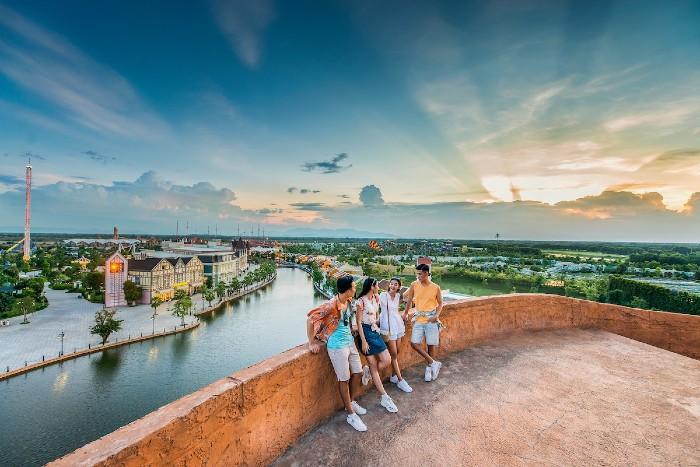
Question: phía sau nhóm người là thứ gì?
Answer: phía sau là một khu nhà cạnh bờ hồ